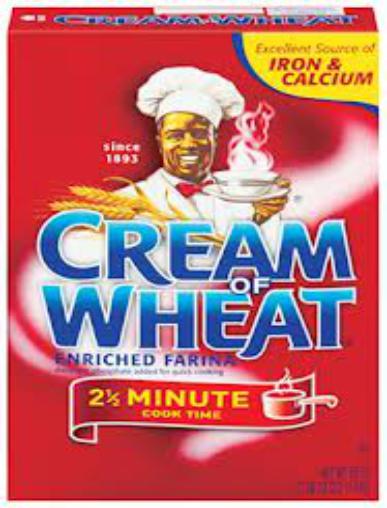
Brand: Cream of Wheat
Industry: Food